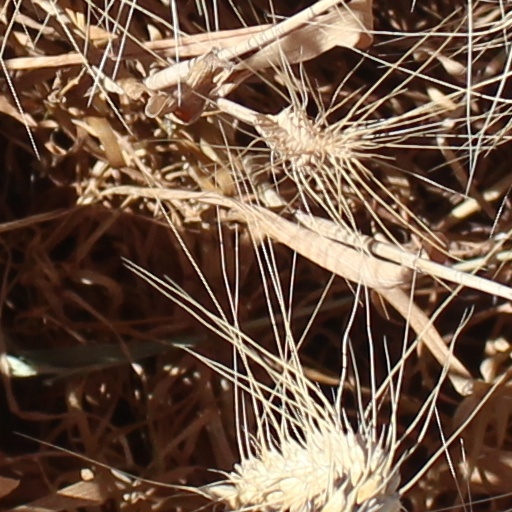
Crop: wheat